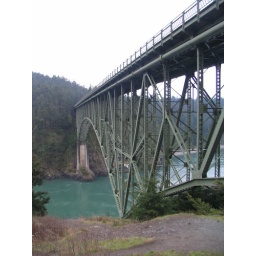
A bridge that my mom had to cross while travling to see her sister in Washington.